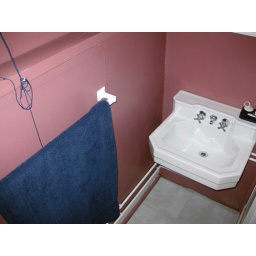
4 bedroom 2 bath Mission Hill Home in Vernon BC